Government of Hamburg

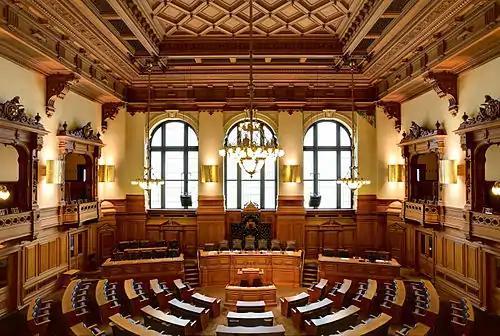
Room of the "Hamburgische Bürgerschaft" (Diet)

The power to create, amend and ratify laws (legislature) is given to the parliament. A plebiscite and a referendum is possible due to the Constitution of Hamburg. In other German states the parliament is called "Landtag".